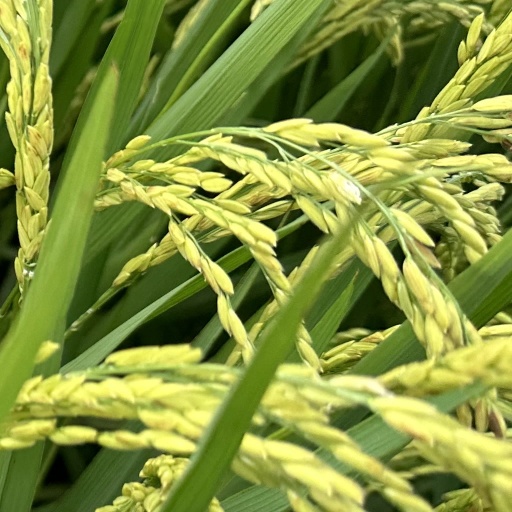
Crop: rice